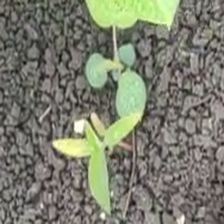
Weed species: Moti_dudhi(Euphorbia_geneculata_L)